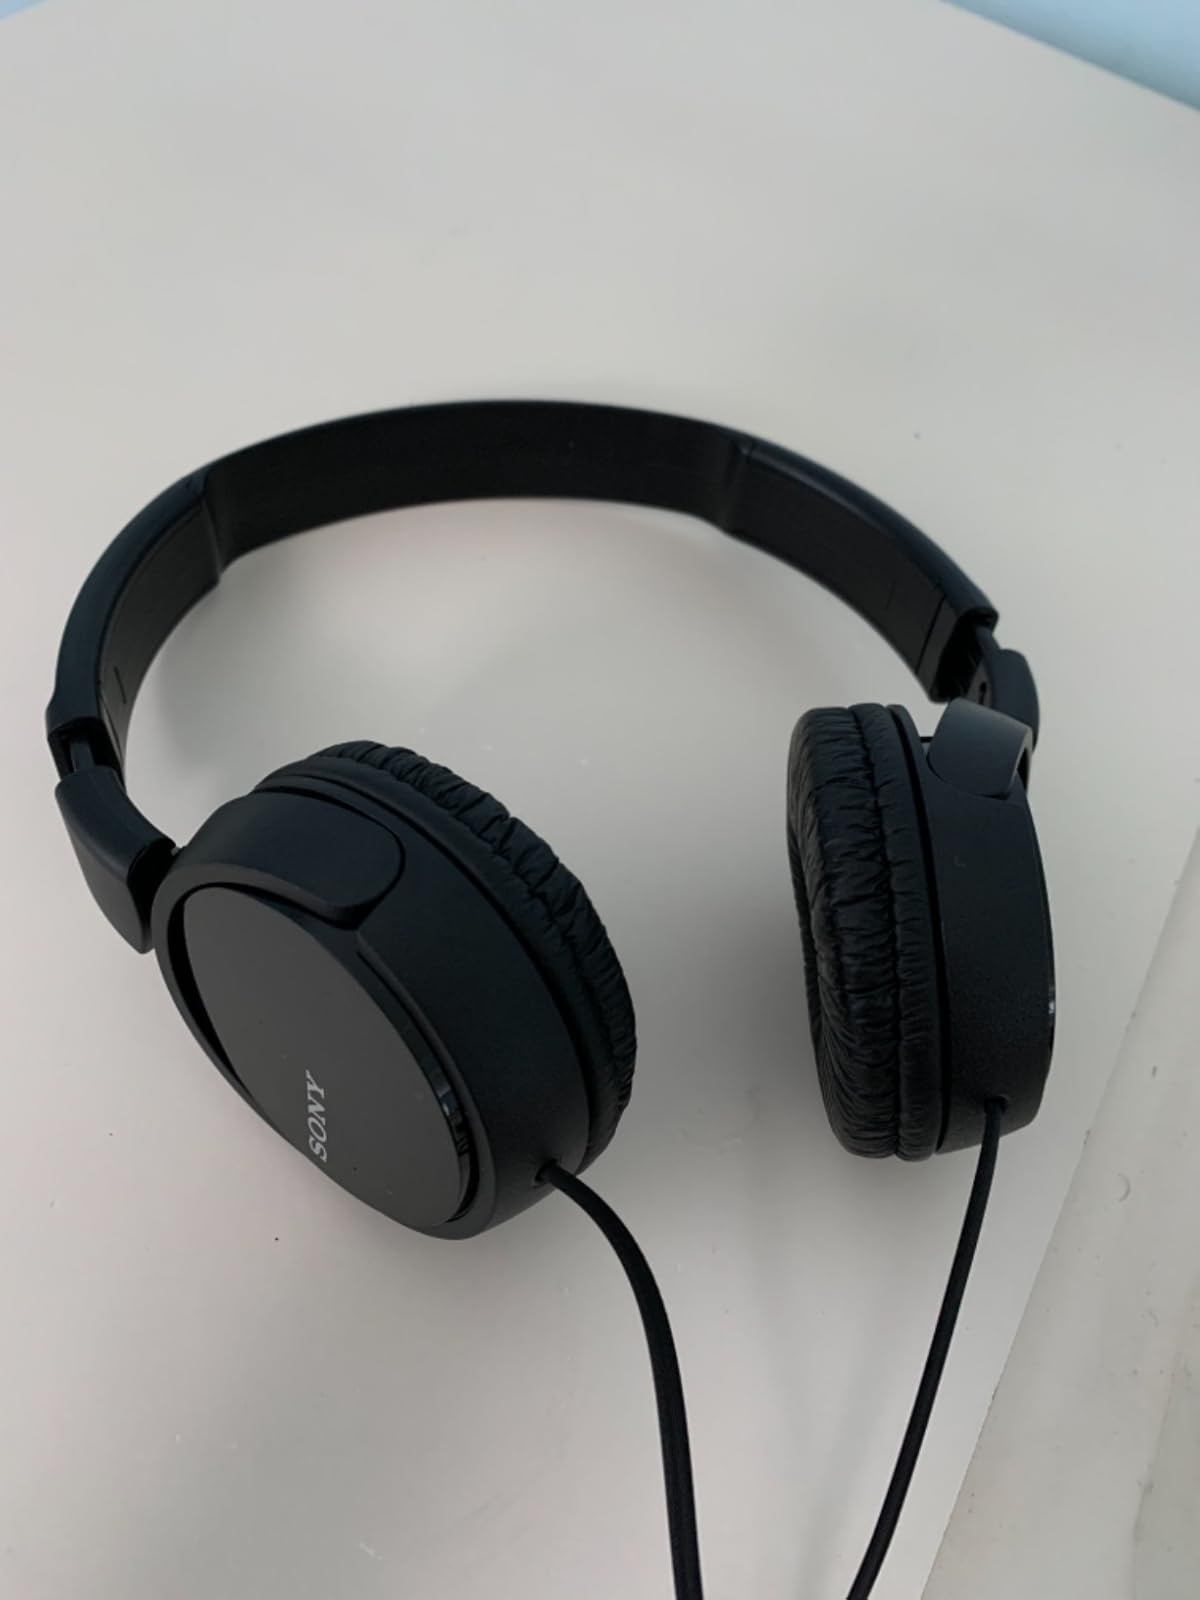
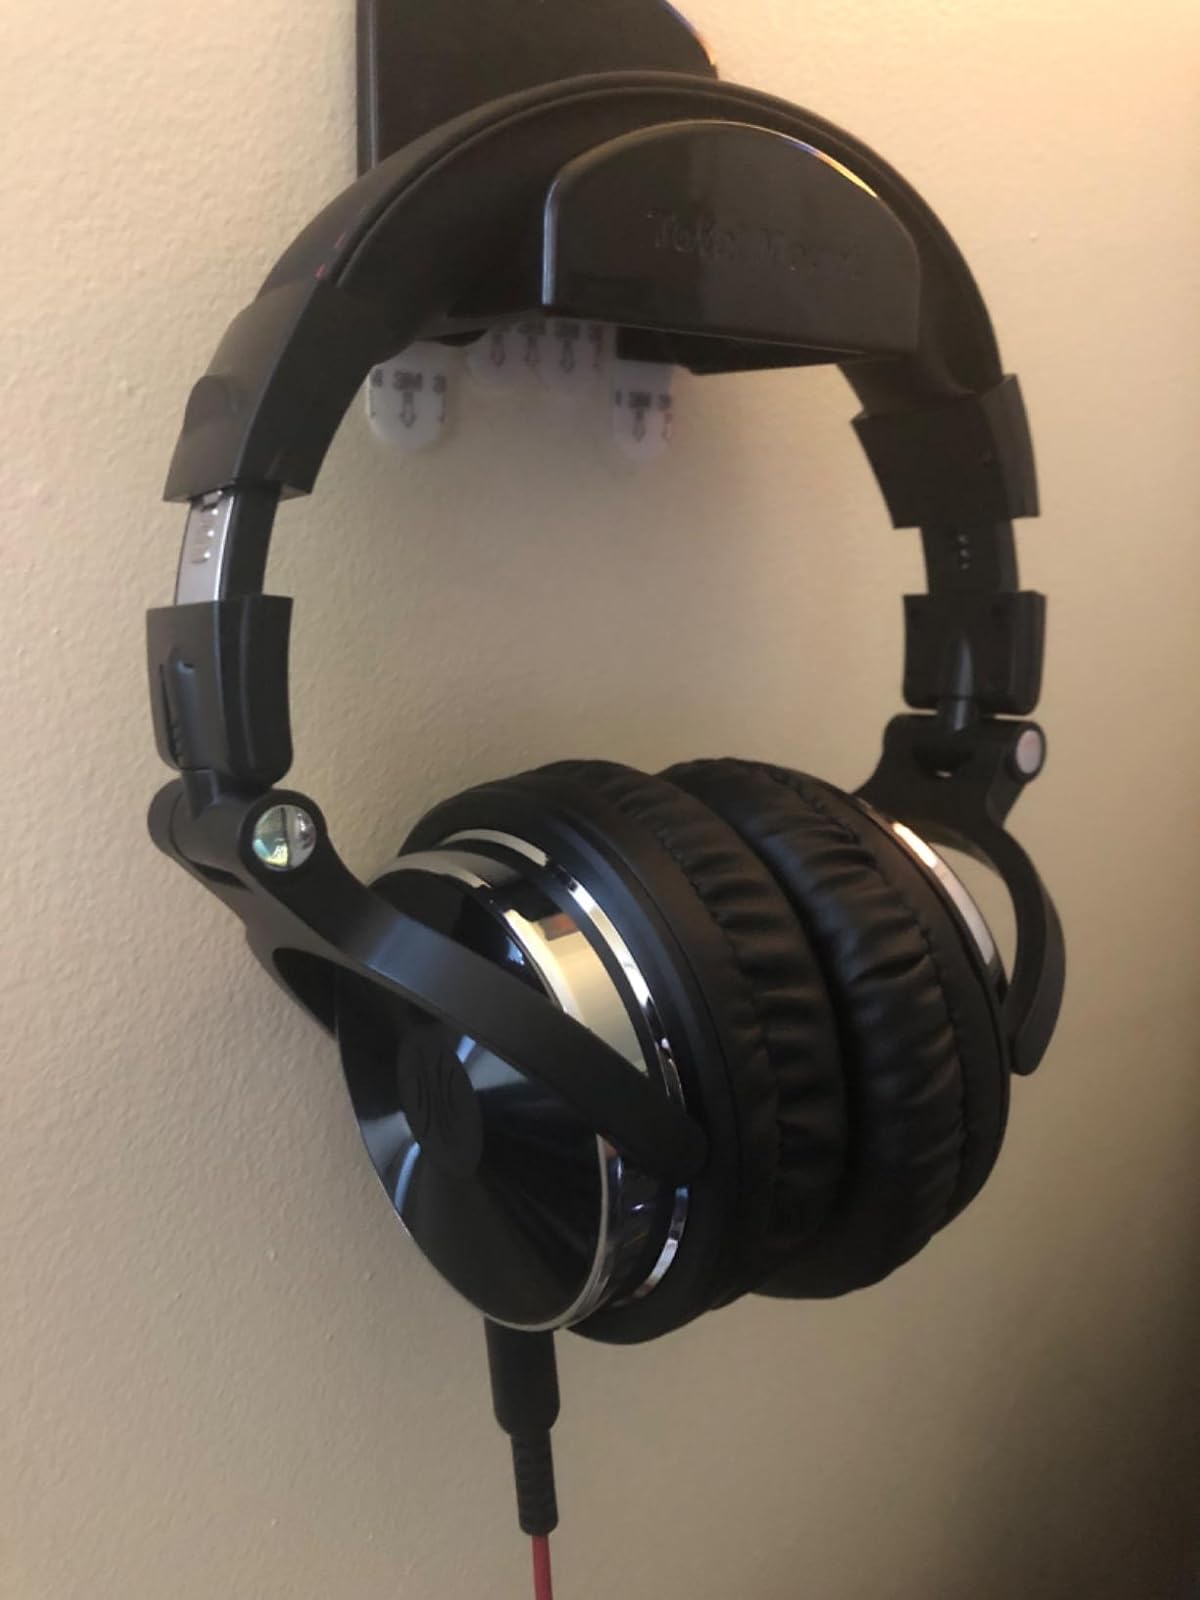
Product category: headphones
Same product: no